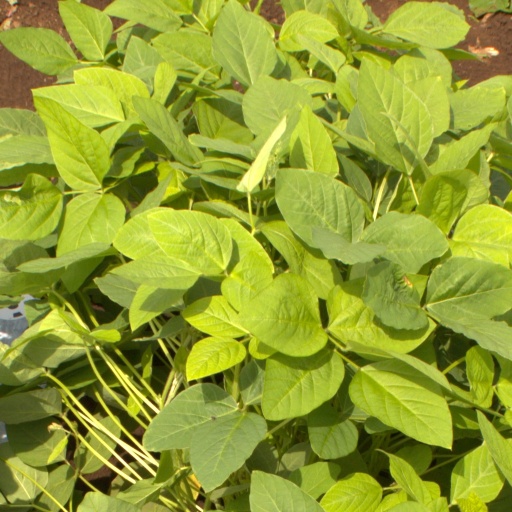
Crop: soybean